Certified Management Accountant

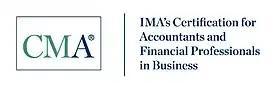

Certified Management Accountant (CMA) is a professional certification credential in the management accounting and financial management fields. The certification signifies that the person possesses knowledge in the areas of financial planning, analysis, control, decision support, and professional ethics. There are many professional bodies globally that have management accounting professional qualifications. The main bodies that offer the CMA certification are: